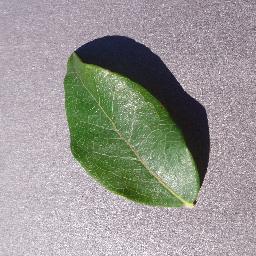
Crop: blueberry
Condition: healthy